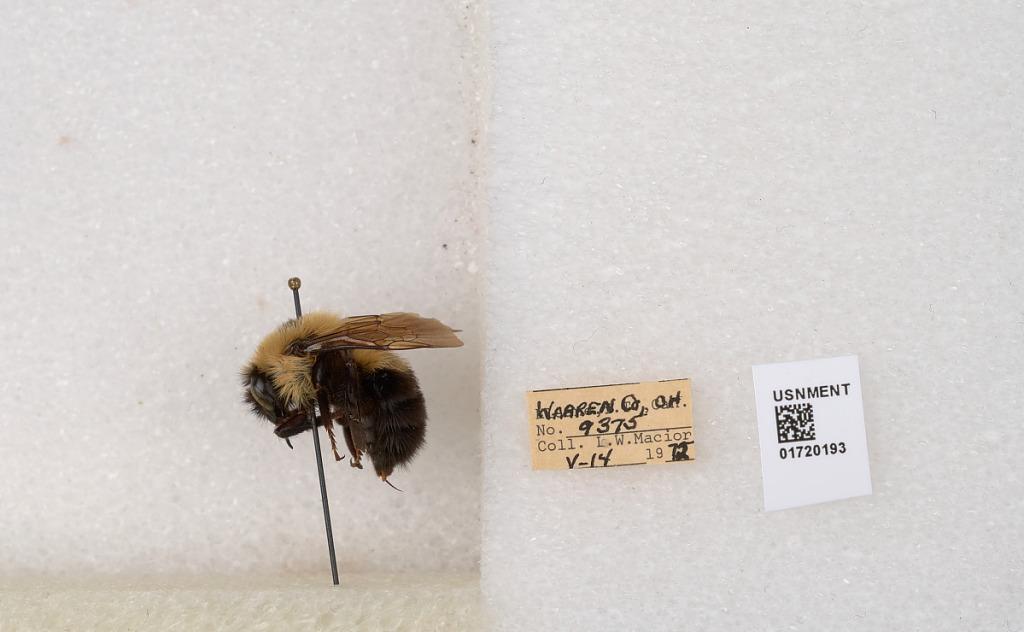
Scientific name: Bombus bimaculatus Cresson
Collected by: L. Macior
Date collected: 1972-5-14
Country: United States
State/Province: Ohio
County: Warren
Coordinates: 39.4276, -84.1668